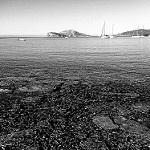
Label: B & W